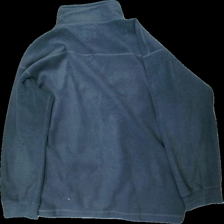
View: back
Type: Jacket
Category: Men
Brand: Not in the list
Brand text on label: North trail
Colors: Grey
Material: 100% polyester
Pattern: Logo print
Cut: Turtle neck
Size: L
Season: All
Holes: Minor
Damage: hål
Damage location: middle left
Damage 2: slitet
Damage 2 location: middle right
Damage 3: slitet
Damage 3 location: middle left
Price range: <50
Recommended usage: Export
Description: fleectröja med tryck